María Pérez (race walker)

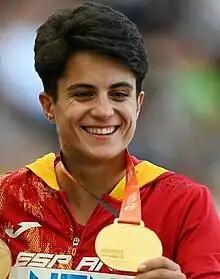
Pérez in 2023

María Pérez García (born 29 April 1996) is a Spanish race walker. She finished first in the 20 kilometers race walk and in the 35 kilometers race walk at the 2023 World Championships in Budapest, fourth in the 20 kilometres walk at the 2020 Tokyo Olympics. Pérez won the gold medal in the event at the 2018 European Athletics Championships, setting a championship record in the process. She is the world record holder for the 35 km race walk with a time of 2:37:15, set on 21 May 2023 at the European Race Walking Team Championships in Poděbrady, Czech Republic.